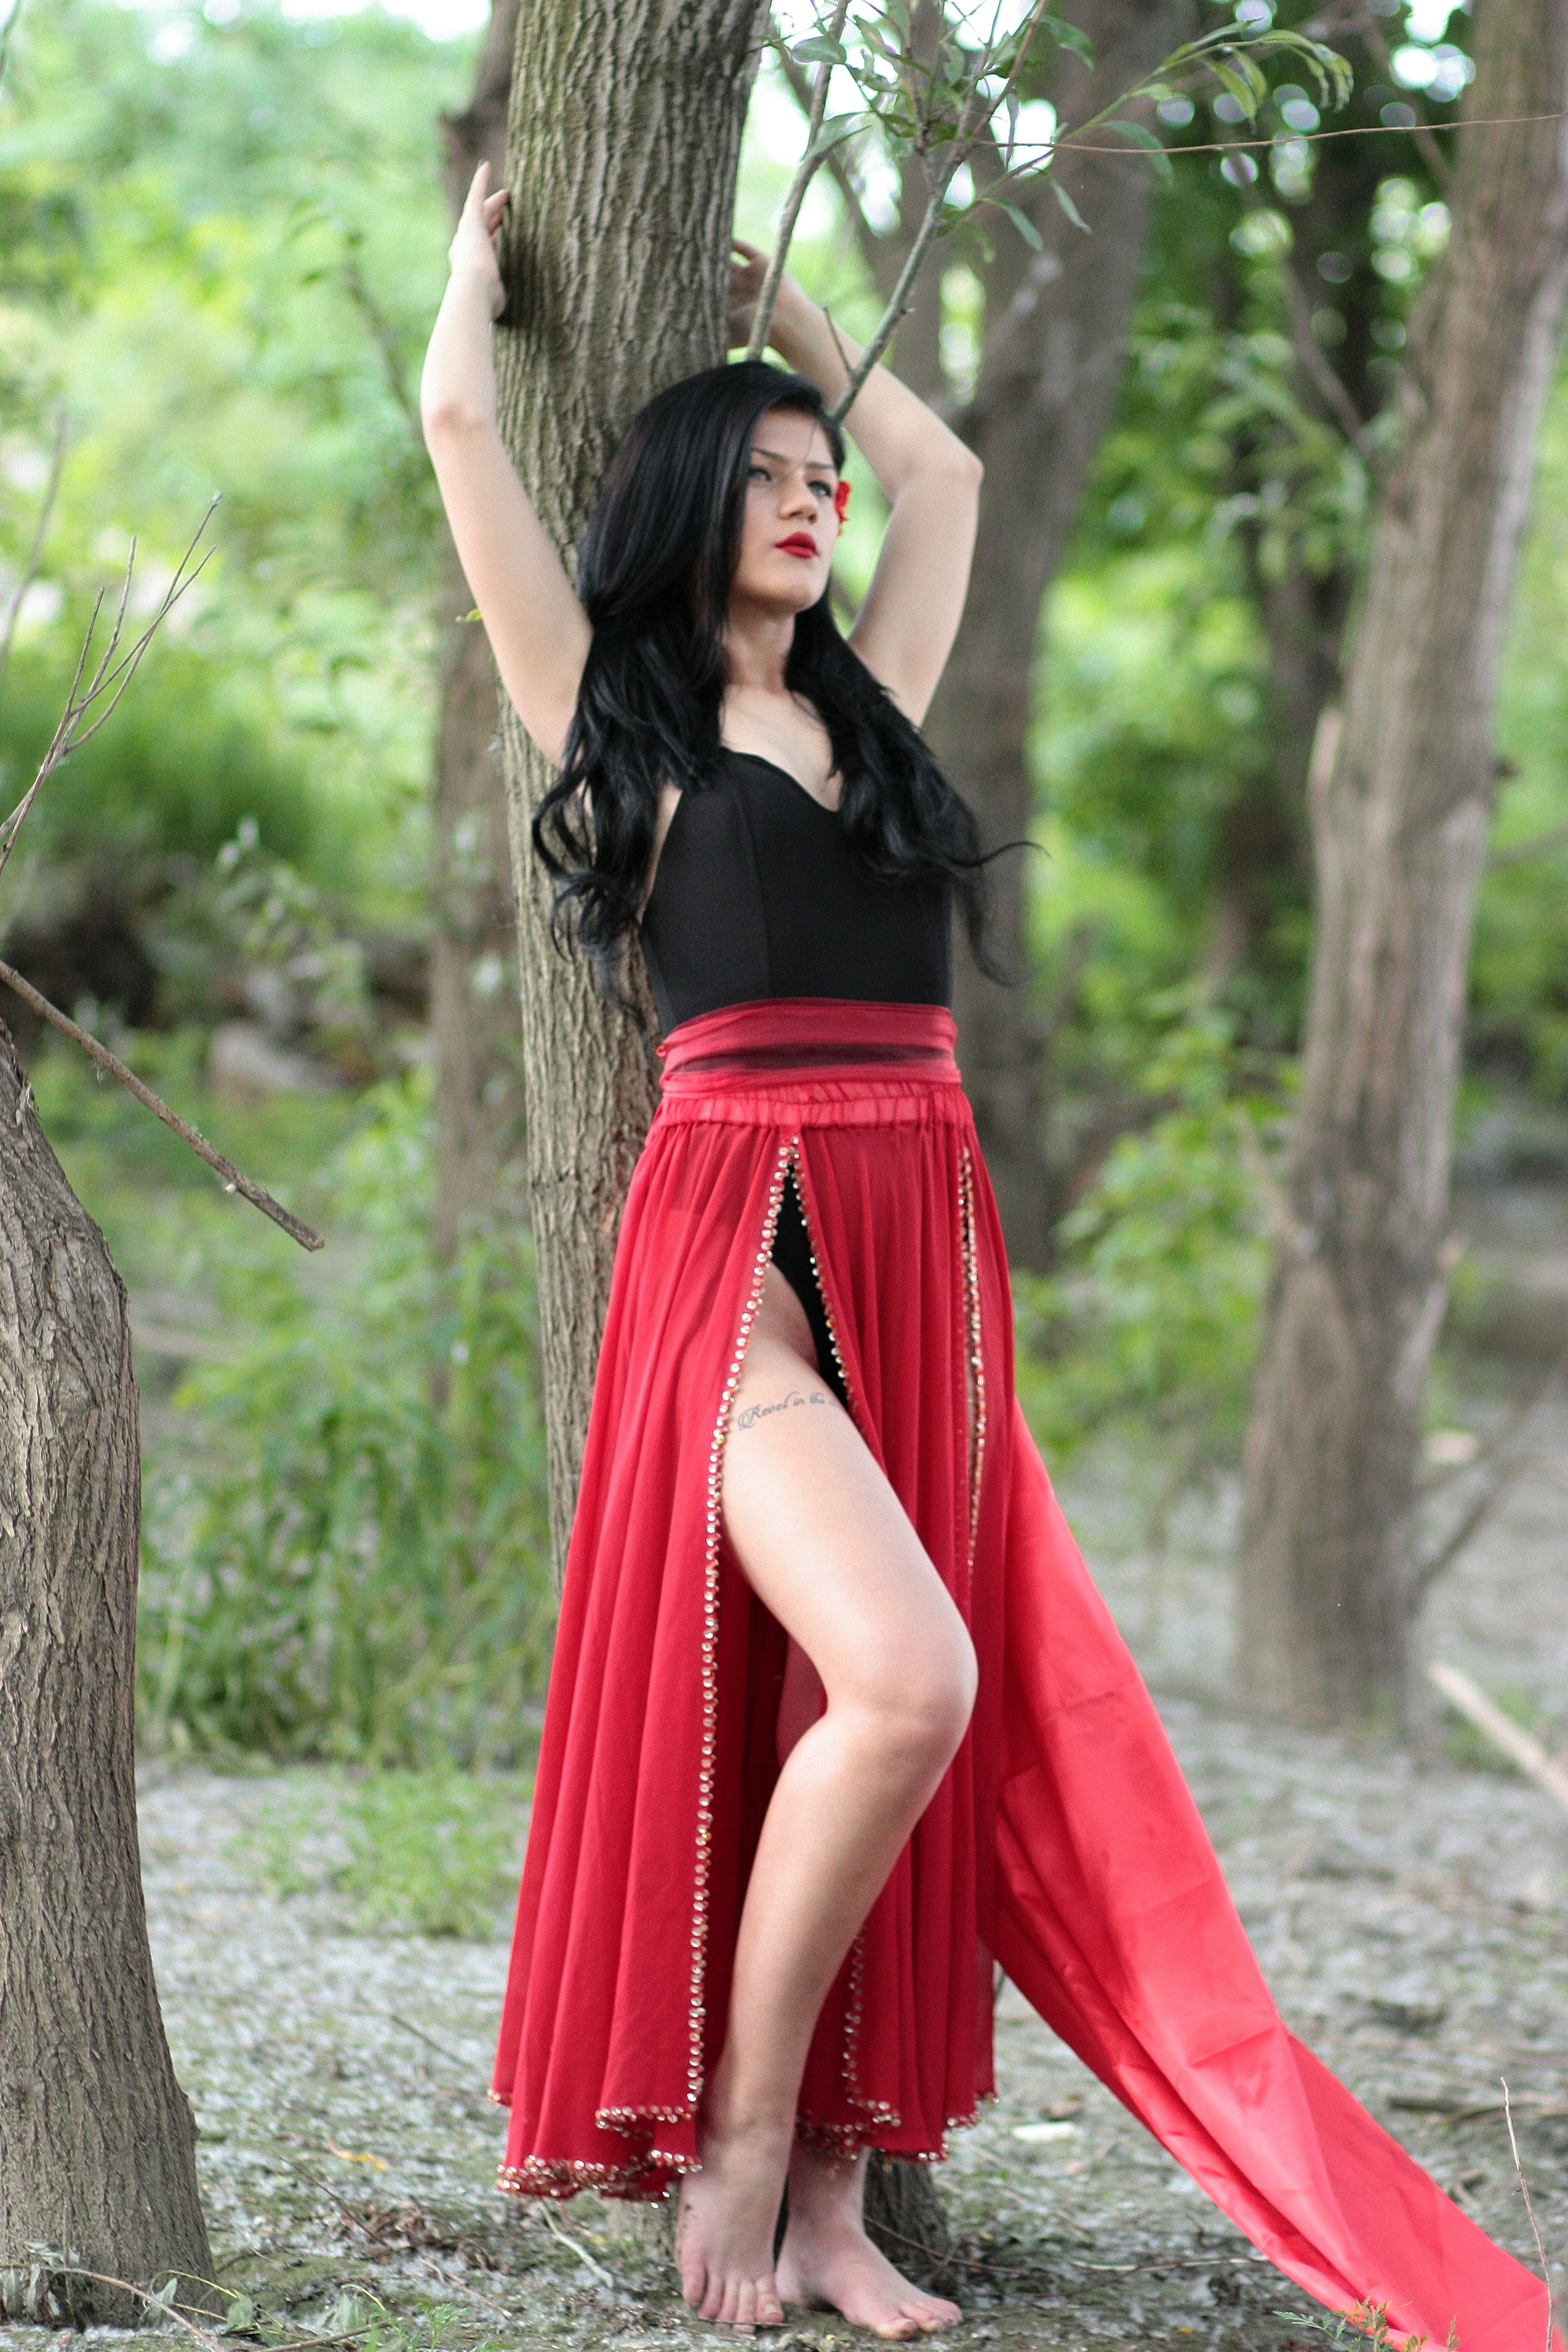
tree, forest, girl, trunk, leg, model, red, fashion, clothing, lady, hairstyle, long hair, human body, dress, costume, gown, sensual, abdomen, photo shoot